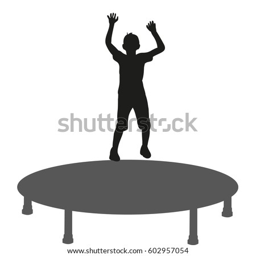
vector silhouette of a child jumping on a trampoline , having fun